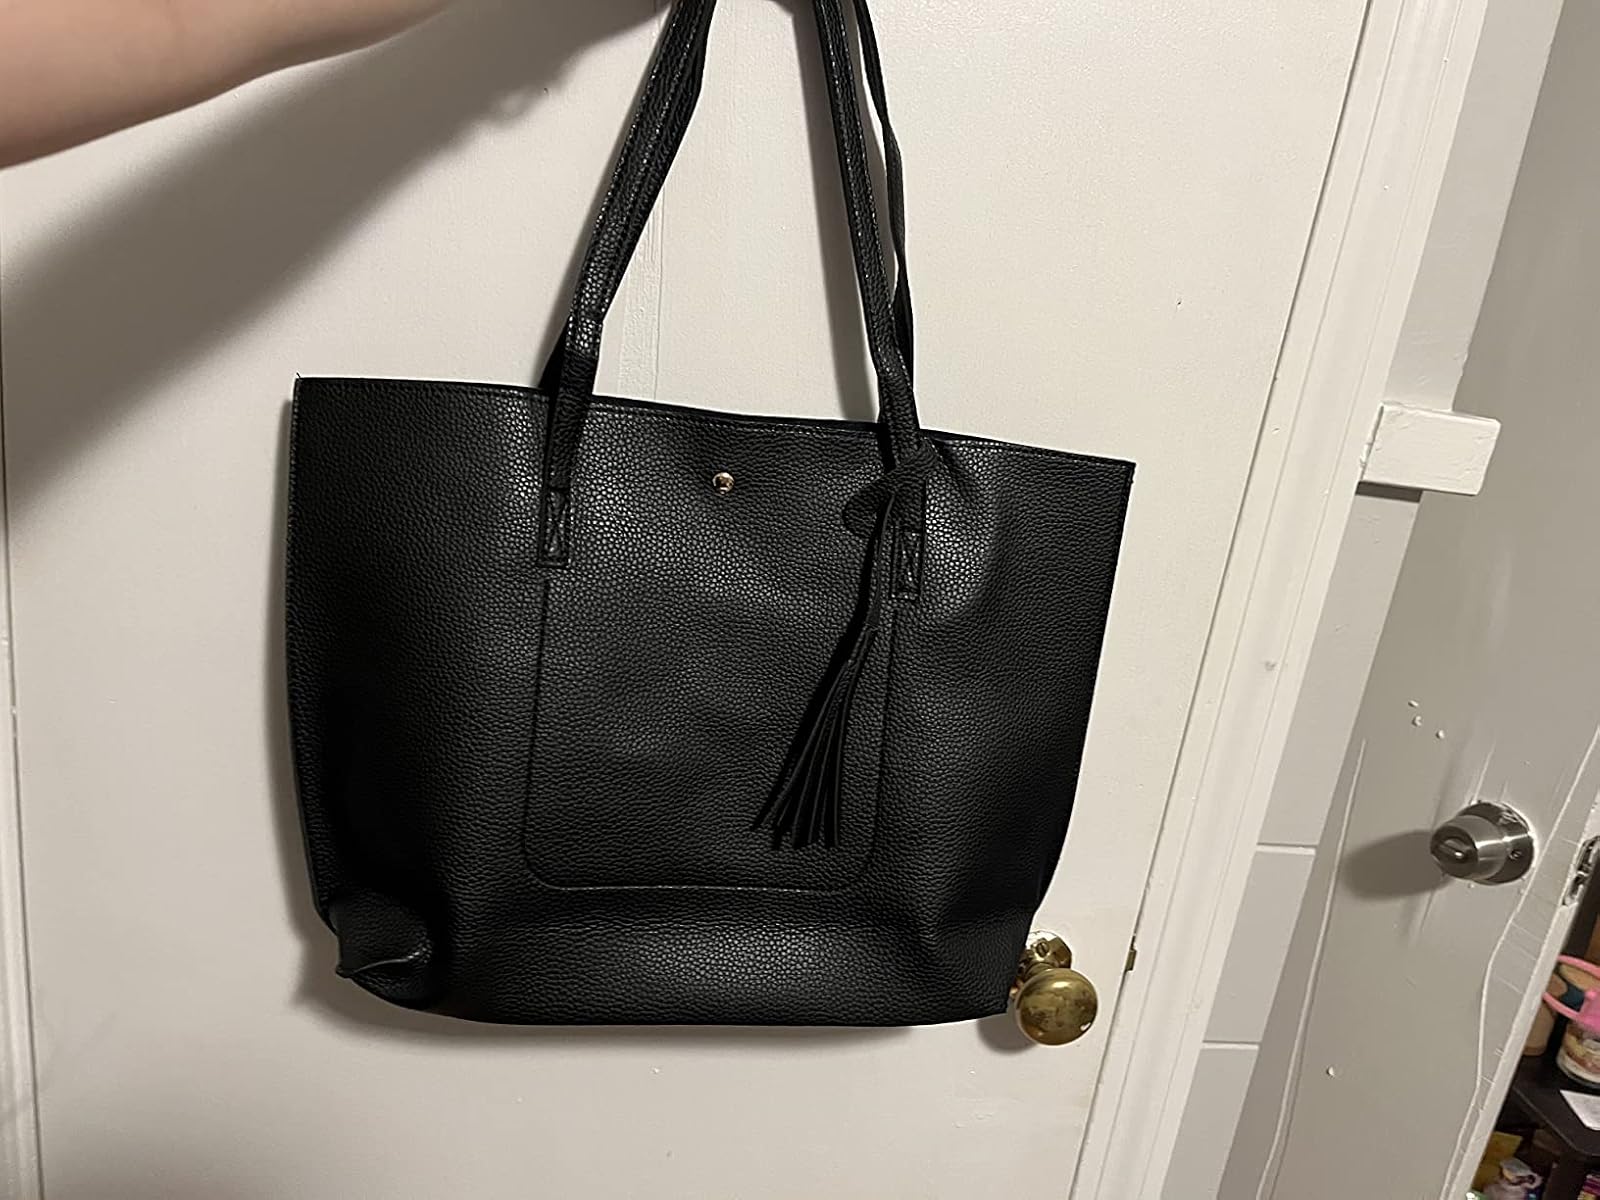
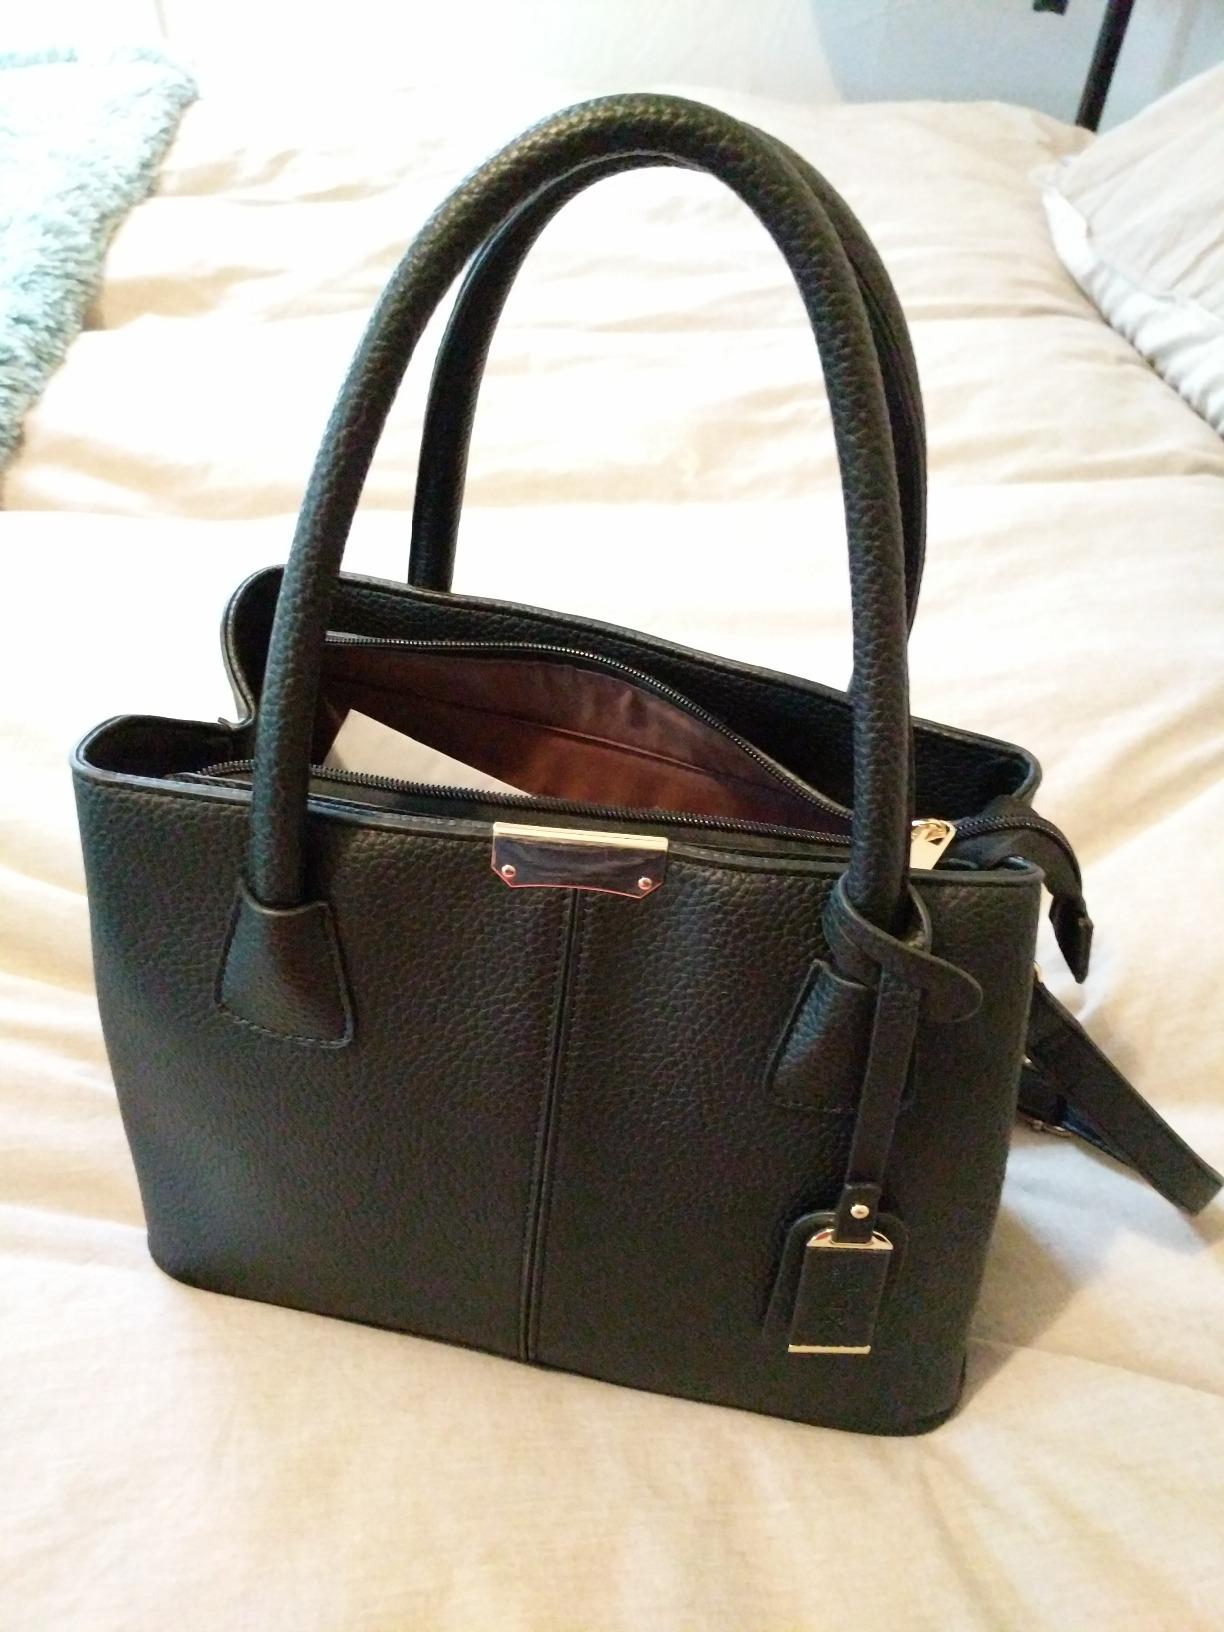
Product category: accessories_handbag
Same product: no